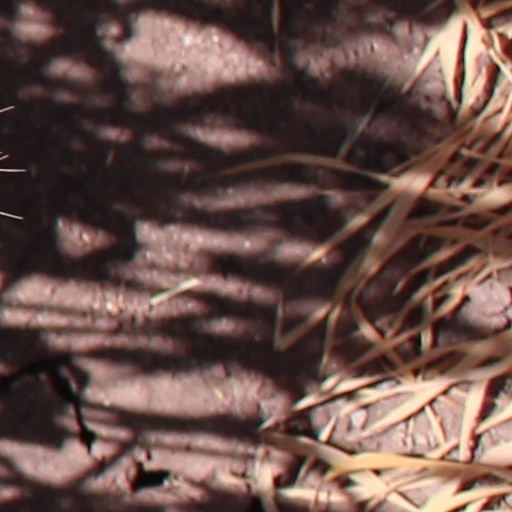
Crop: wheat